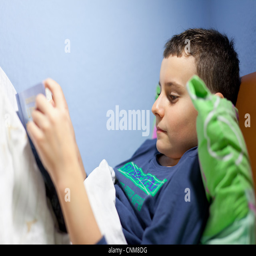
portrait of a boy reading a book at bedtime , lying in his bed